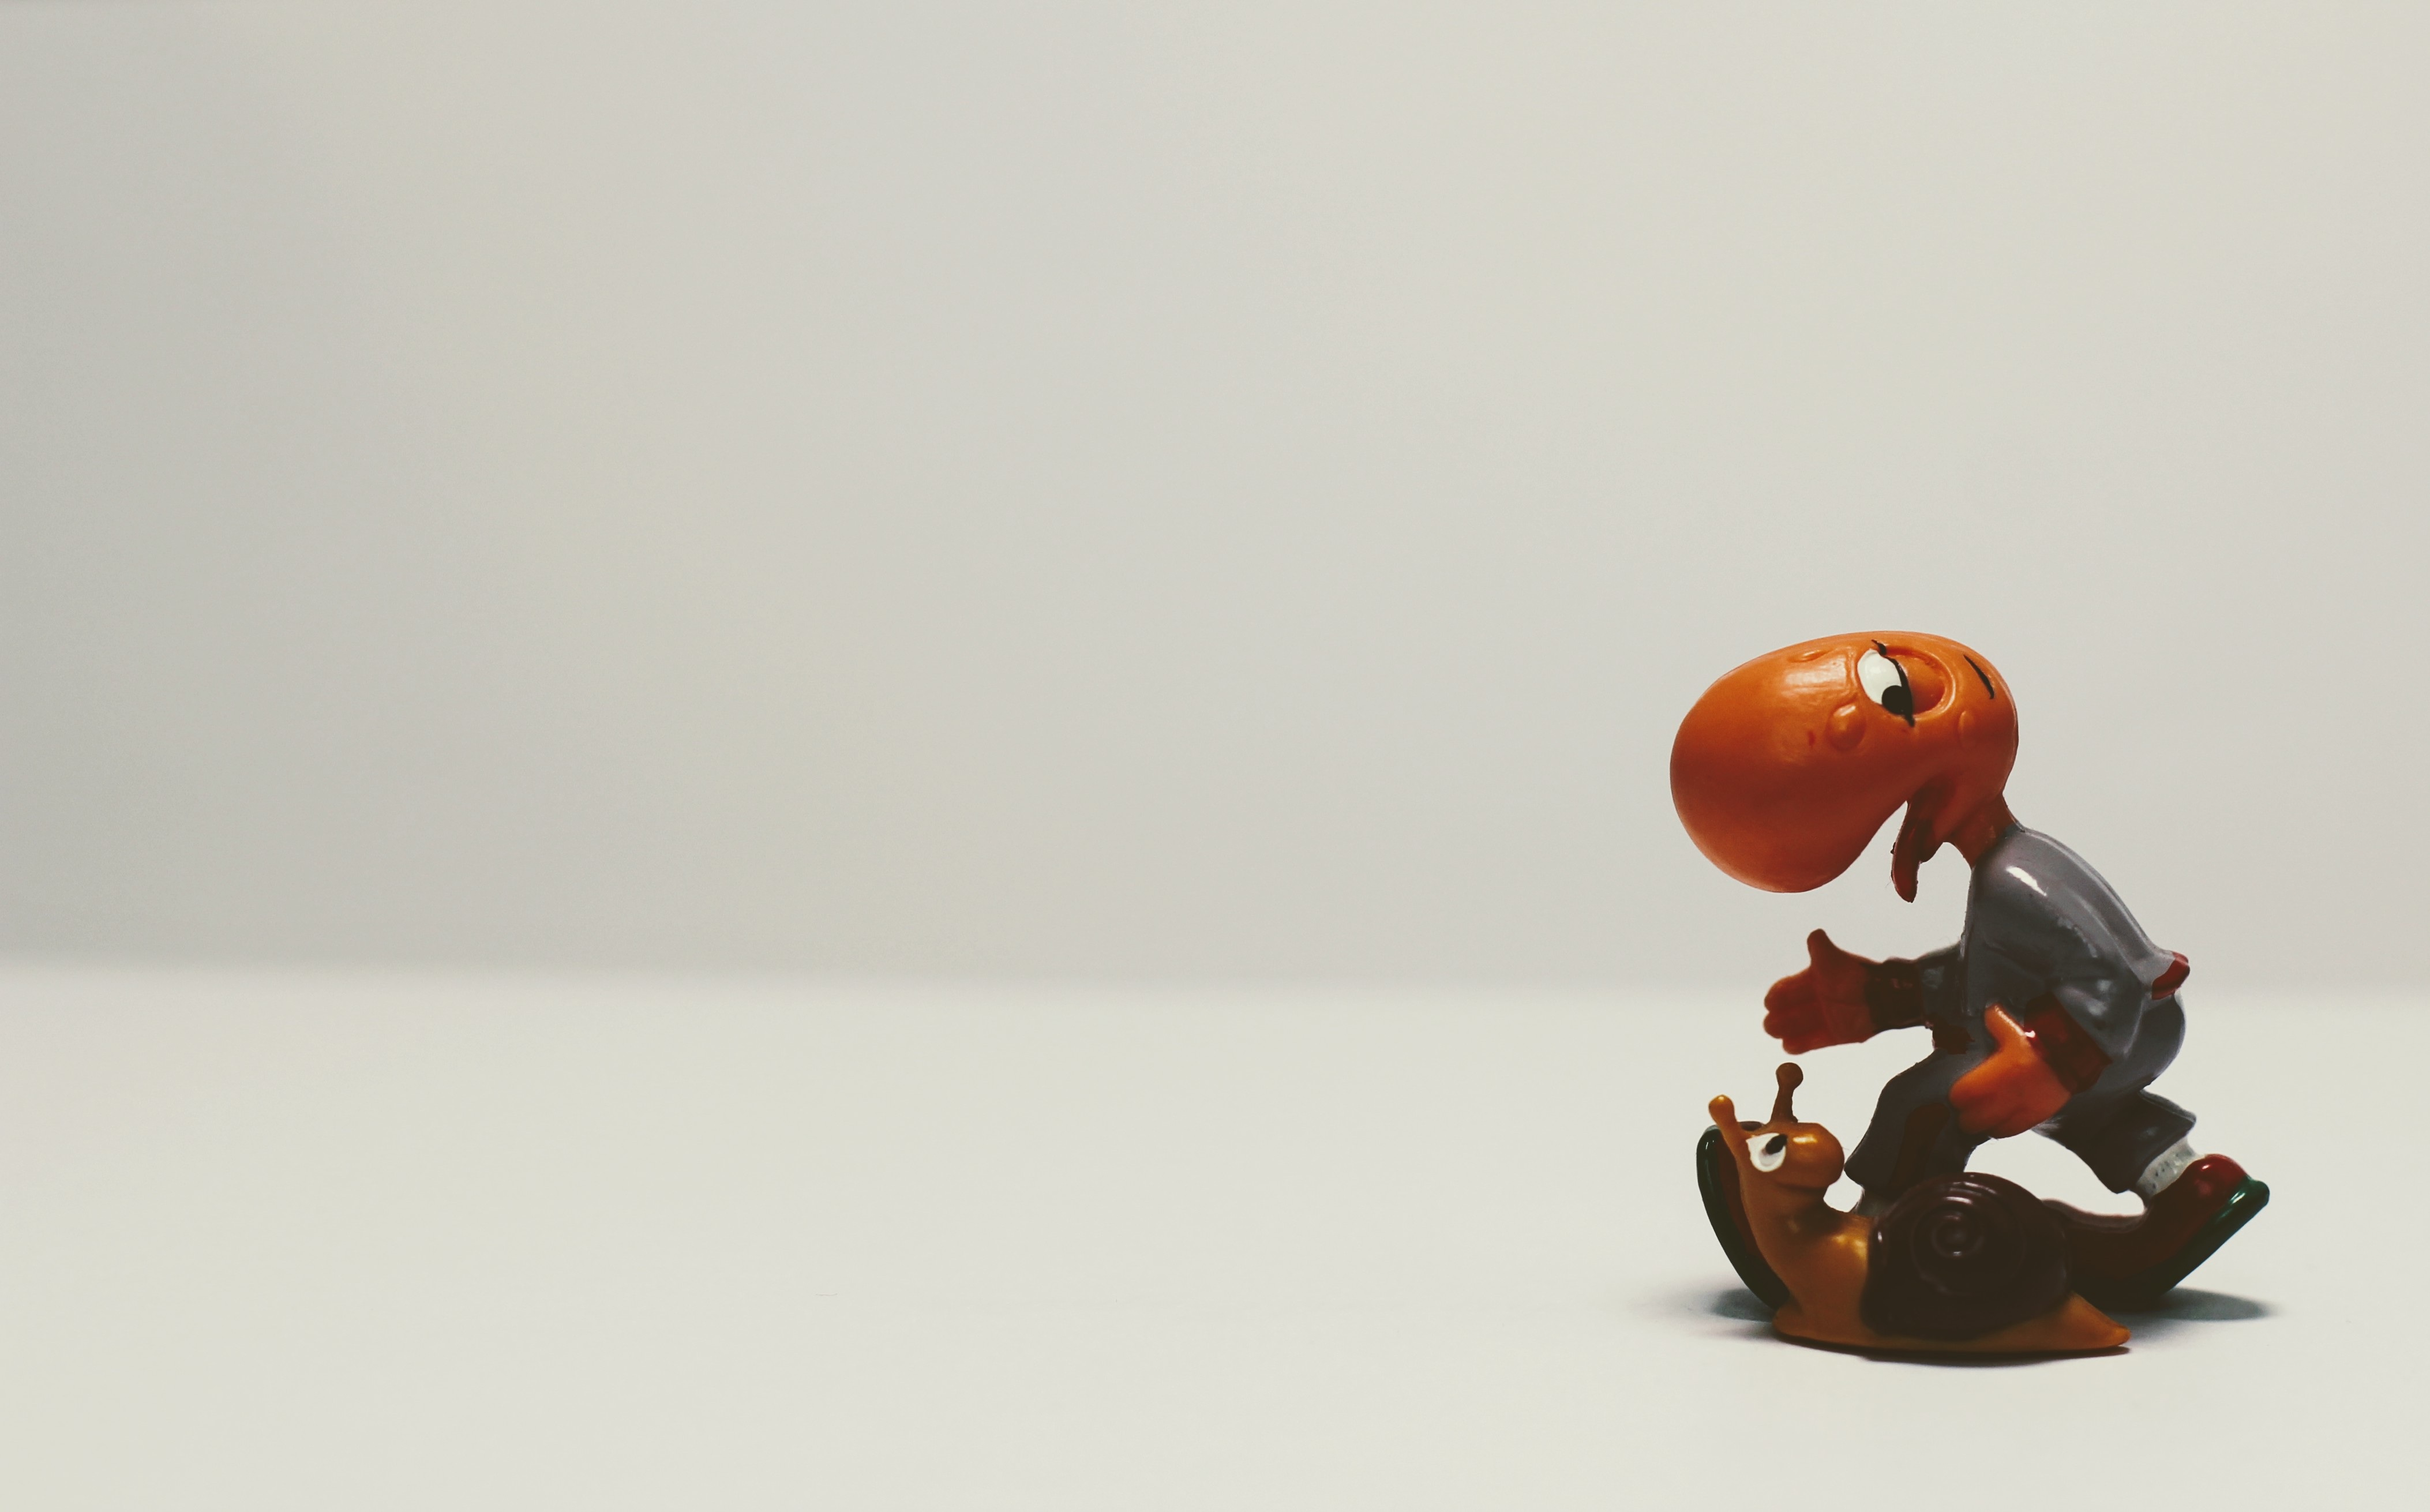
hand, sport, collection, toy, crawl, art, snail, figure, figurine, toys, runners, filter, macro photography, modena, berraschungseifigur, bill body